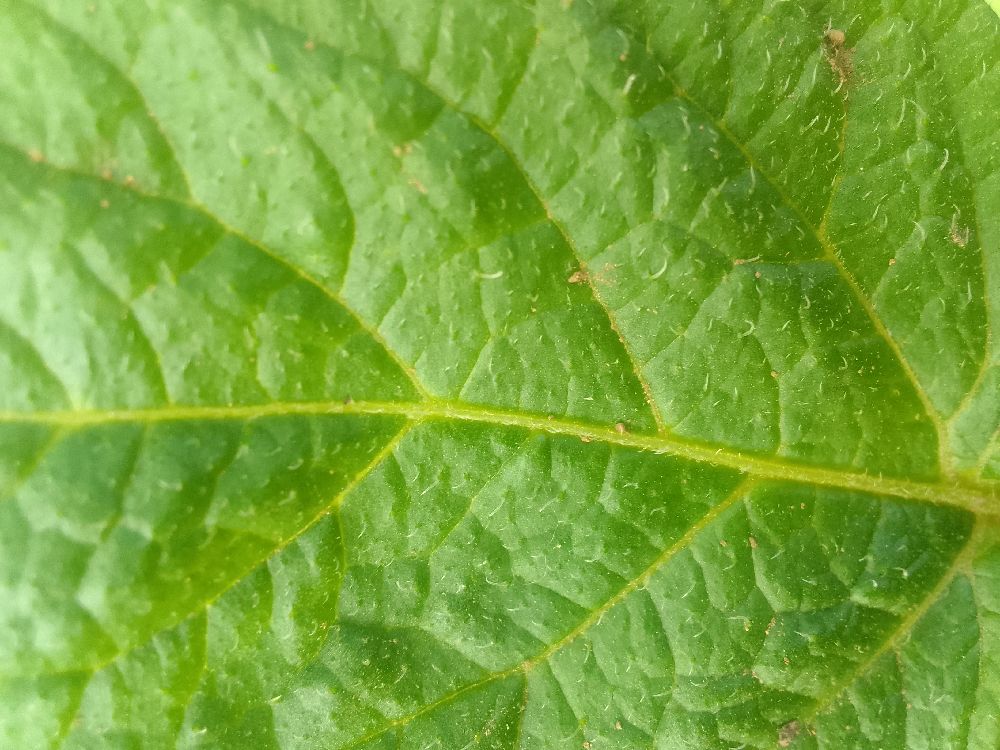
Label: Healthy